The Unfaithful (1947 film)

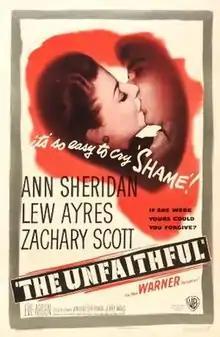
Theatrical release poster

The Unfaithful is a 1947 American murder mystery film noir directed by Vincent Sherman and starring Ann Sheridan, Lew Ayres and Zachary Scott. It was produced and distributed by Warner Brothers. Regarded by some as a film noir, the picture is based on the W. Somerset Maugham-penned 1927 play and William Wyler-directed 1940 film "The Letter", which was reworked and turned into an original screenplay by writers David Goodis and James Gunn who shifted the setting from Malaya to the United States.